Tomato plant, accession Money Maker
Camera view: tilt-top (135 deg); turntable rotation: 270 degrees
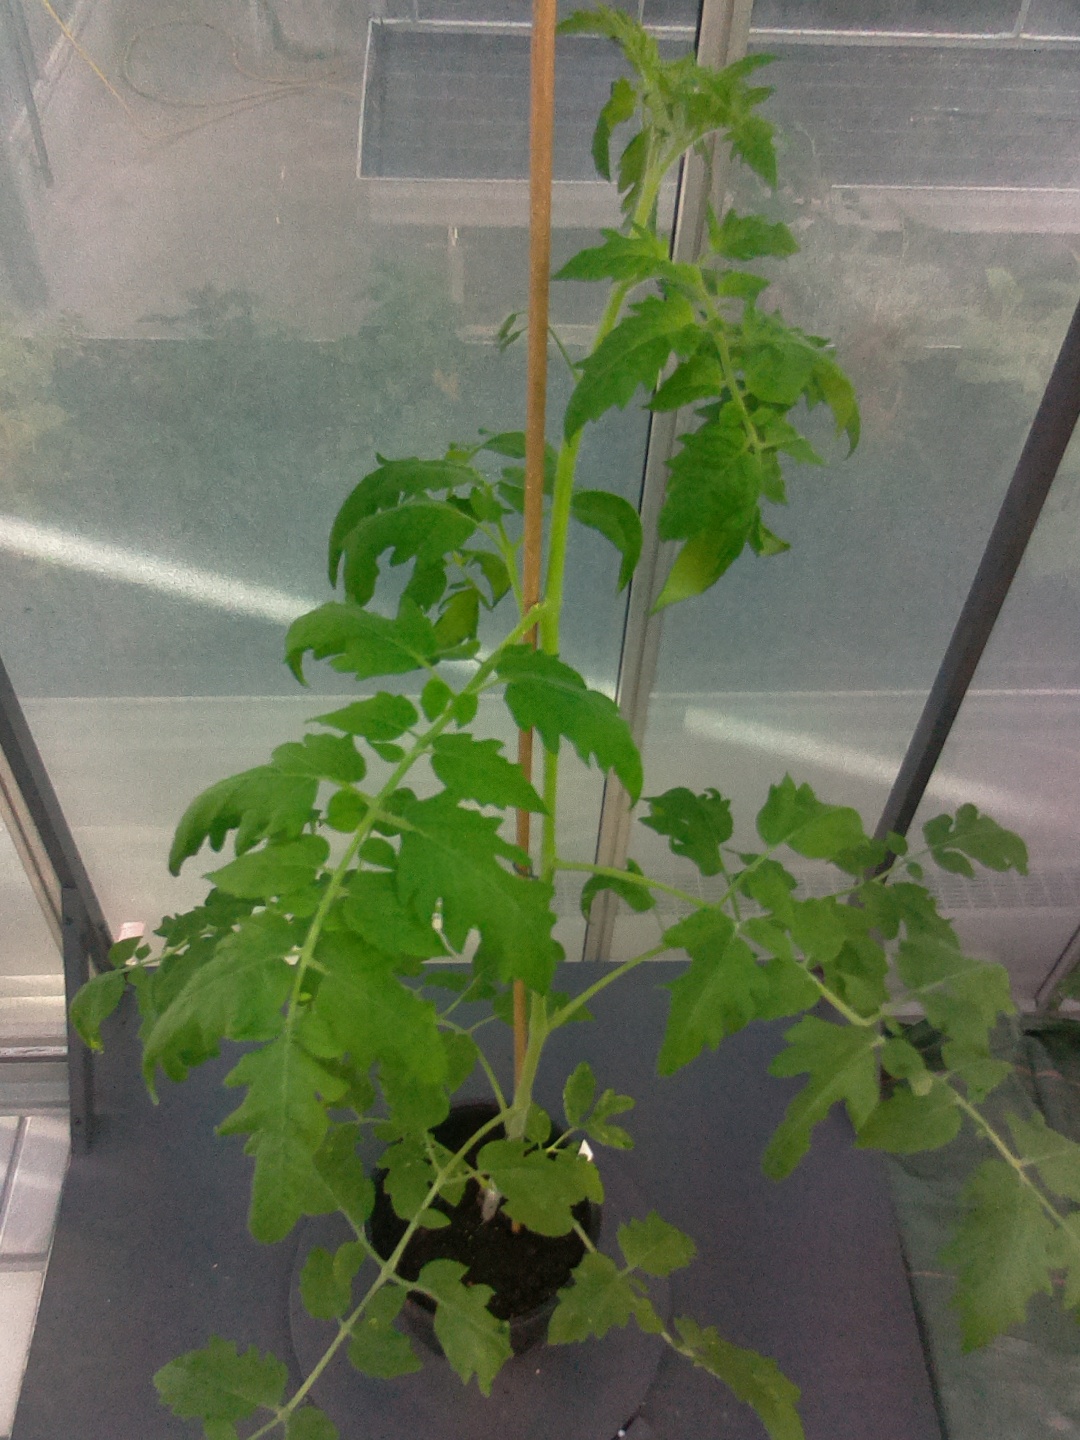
BBCH growth stage 52: 2 inflorescences visible